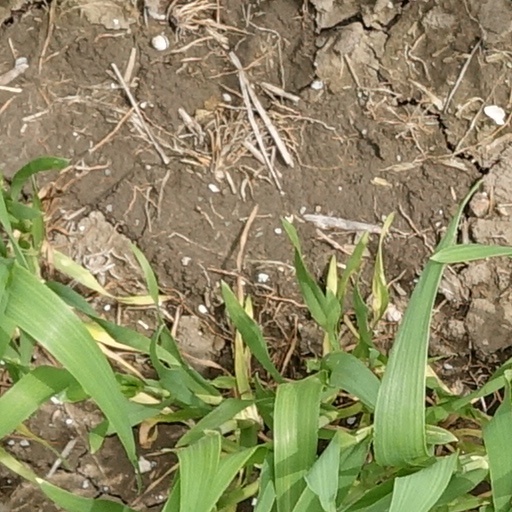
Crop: wheat